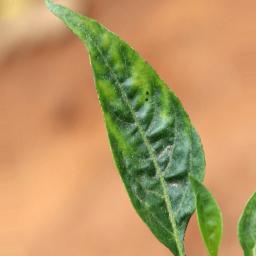
Label: mites_and_trips